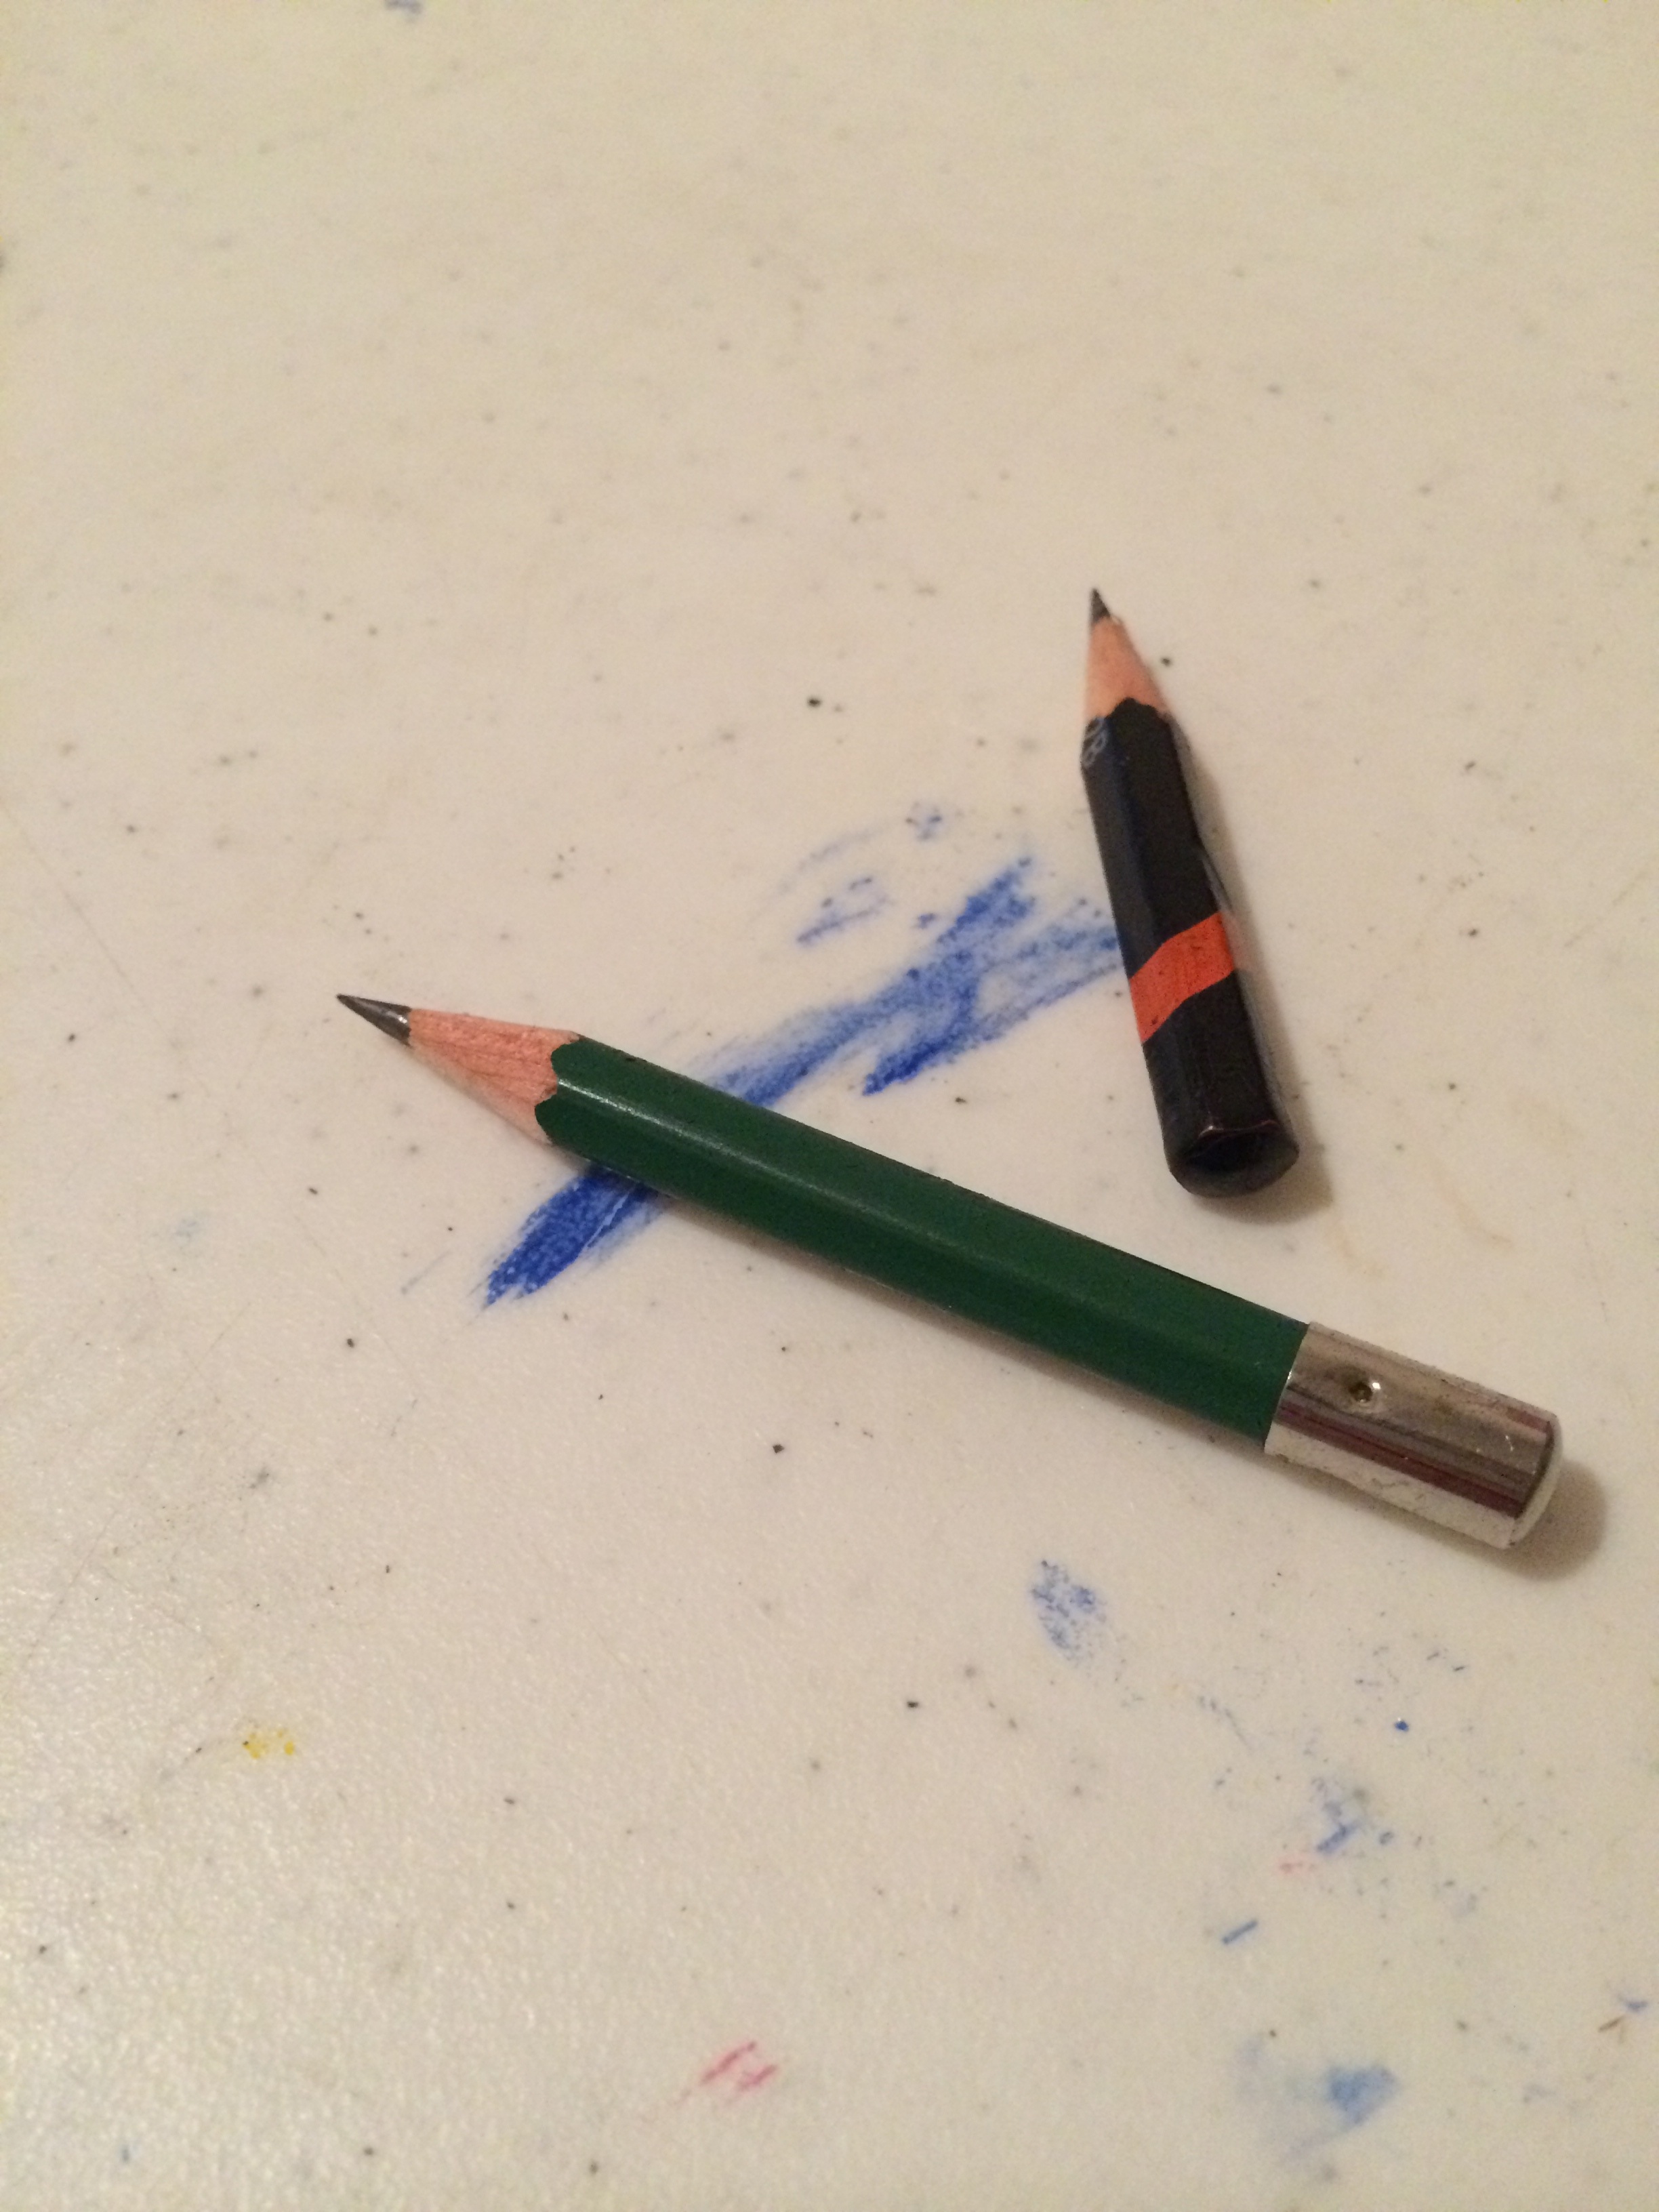
writing, pencil, pen, office, write, draft, tools, school, pencils, draw